Saving identity

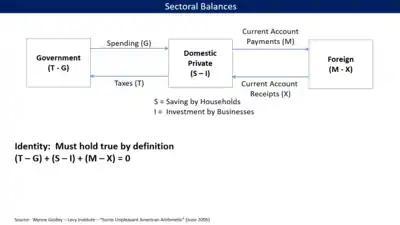
Illustration of the saving identity with the three sectors, the computation of the surplus or deficit balances for each, and the flows between them.

This means that the remainder of aggregate output (formula_3), after subtracting consumption by individuals (formula_4) and government (formula_5), must equal investment (formula_6).